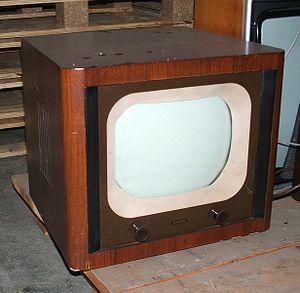
L'Hystérique de l'étrange lucarne est le 7ᵉ épisode de la saison 2 de la deuxième série de la série télévisée britannique Doctor Who. Il a été diffusé pour la première fois le 27 mai 2006 sur BBC One et a réuni 6,76 millions de téléspectateurs.